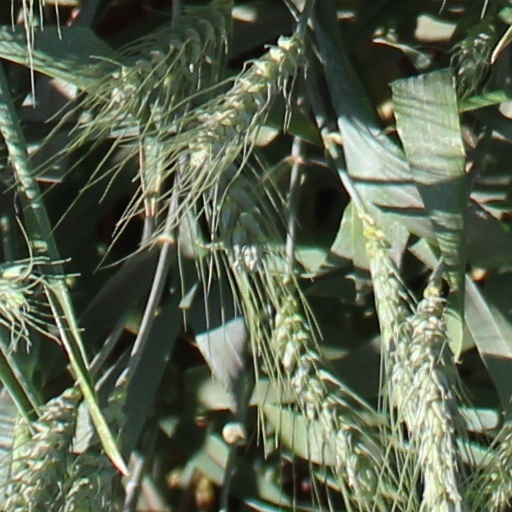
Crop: wheat